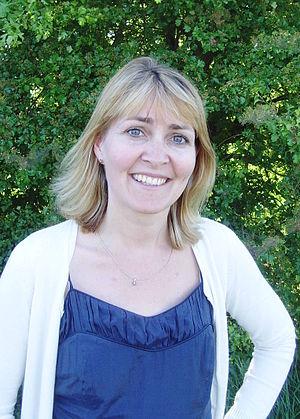
Christel Schaldemose, née le 4 août 1967, est une députée européenne danoise membre des Sociaux-démocrates.
Cet article présente la liste des députés européens de Danemark de la 8ᵉ législature.
Cet article présente la liste des députés européens du Danemark au cours de la législature 2009-2014.